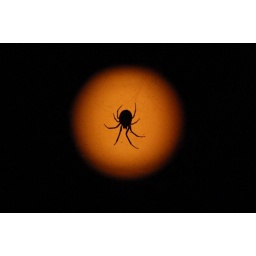
Looking out my window i saw this spider in a street light below. This picture has ONLY been cropped.